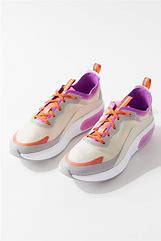
Brand: Nike
Model: Air Max DIA